Nuclearelectrica

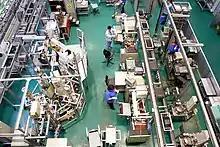
Pitești Nuclear Fuel Plant

Units 3 and 4 have been under conservation already since 1992. Total completion rate: approximately 15% at Unit 3 and 14% at Unit 4, consisting in civil works at the reactor building, turbine building and service building.